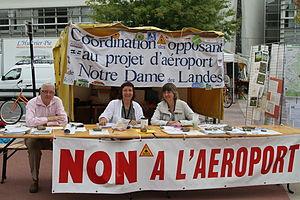
Stand des opposants au projet d'aéroport à Notre dames des Landes aux journées d'été Europe Ecologie - les verts 2010 à Nantes
Le projet d'aéroport du Grand Ouest ou de Nantes-Notre-Dame-des-Landes est une opération, lancée en 1963 et abandonnée en 2018, destinée à assurer la desserte des régions Bretagne et Pays-de-la-Loire en répondant à la saturation prévisible de l'aéroport international de Nantes-Atlantique en transférant ses activités commerciales sur un nouvel aéroport au nord-ouest de Nantes.